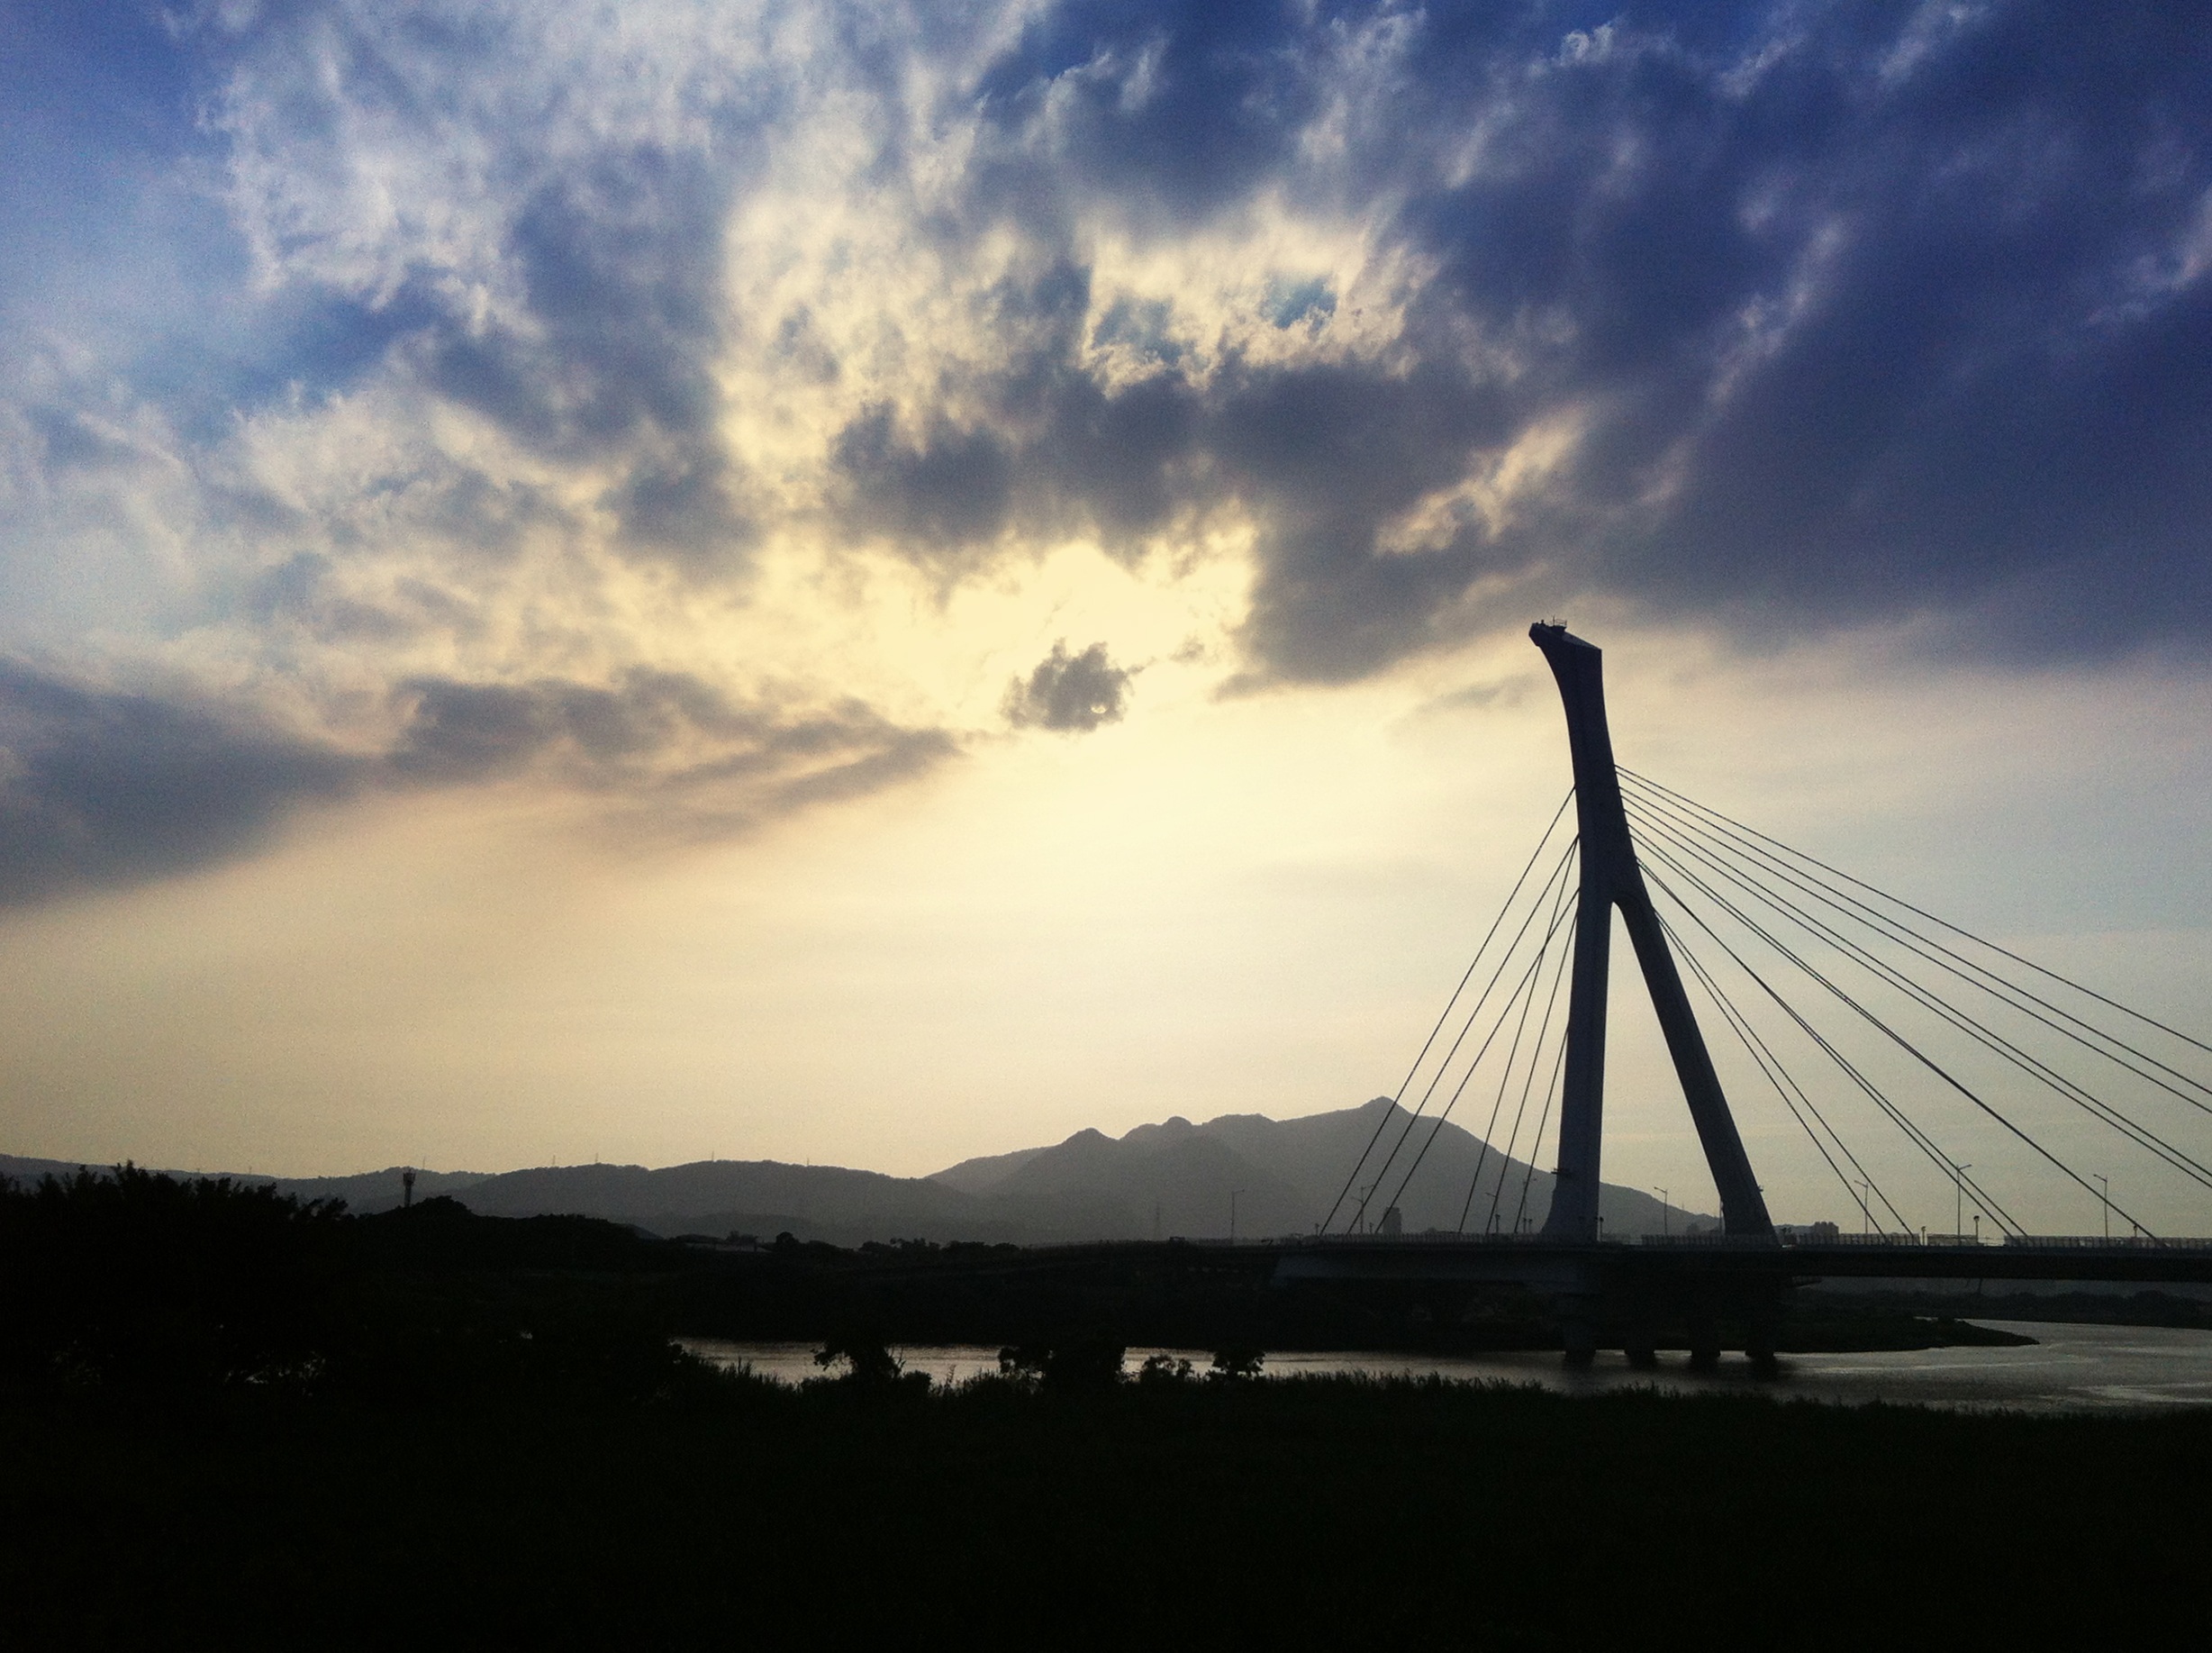
landscape, sea, horizon, light, cloud, sky, sunrise, sunset, bridge, sunlight, morning, wind, dawn, dusk, evening, taiwan, meteorological phenomenon, atmospheric phenomenon, atmosphere of earth, a surname mist